Nadaan (1951 film)

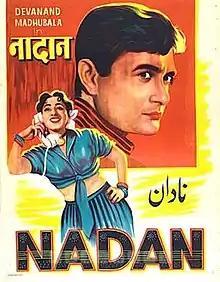
Film poster

Nadan is a 1951 Indian romantic-comedy film directed by Hira Singh and starring Dev Anand, Madhubala. The film received mixed reviews from critics, but was popular with audience.